Hyundai Lambda engine

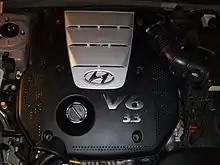
Hyundai 3.3L Lambda V6

The Lambda MPi G6DB version was introduced with the 2005 Sonata. Bore and stroke measure and it makes at 6,000 rpm and of torque at 3,500 rpm.